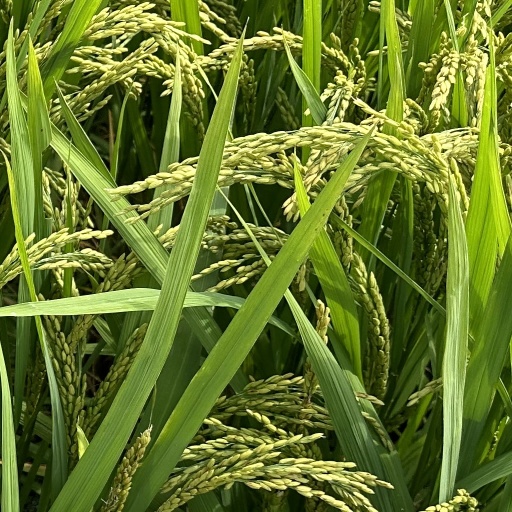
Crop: rice